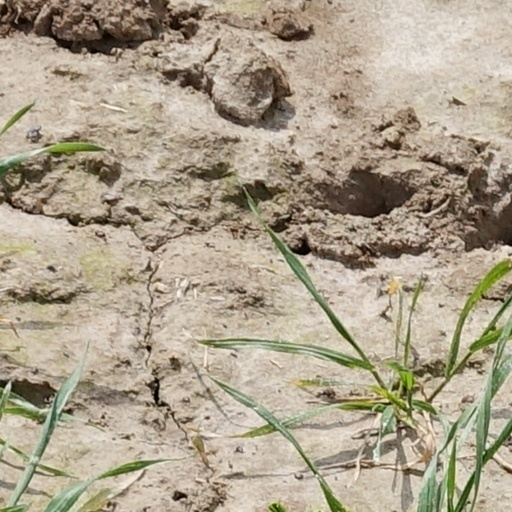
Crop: wheat